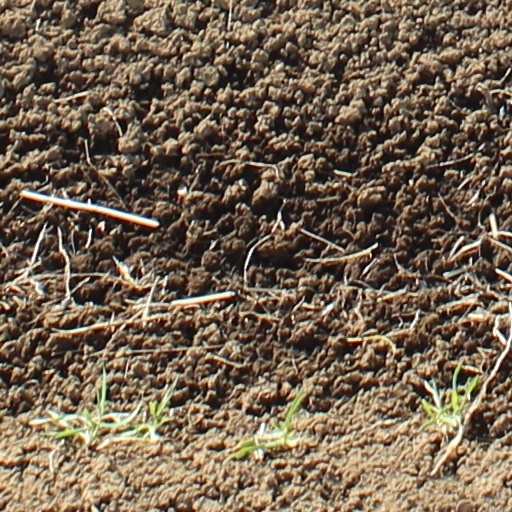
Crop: wheat